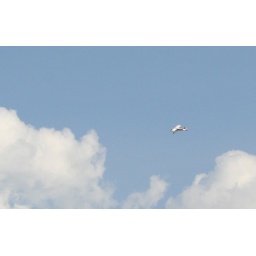
On the holiday an airplane flew in blue sky.